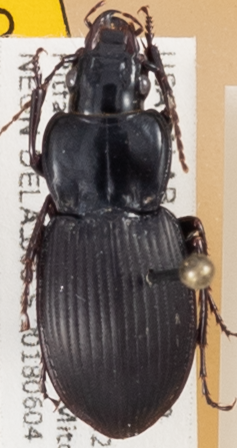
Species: Cyclotrachelus convivus
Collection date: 2018-06-04
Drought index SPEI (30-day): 0.9
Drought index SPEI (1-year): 1.01
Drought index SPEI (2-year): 0.03